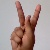
The image shows a hand gesture representing the letter 'K' in Indian Sign Language.